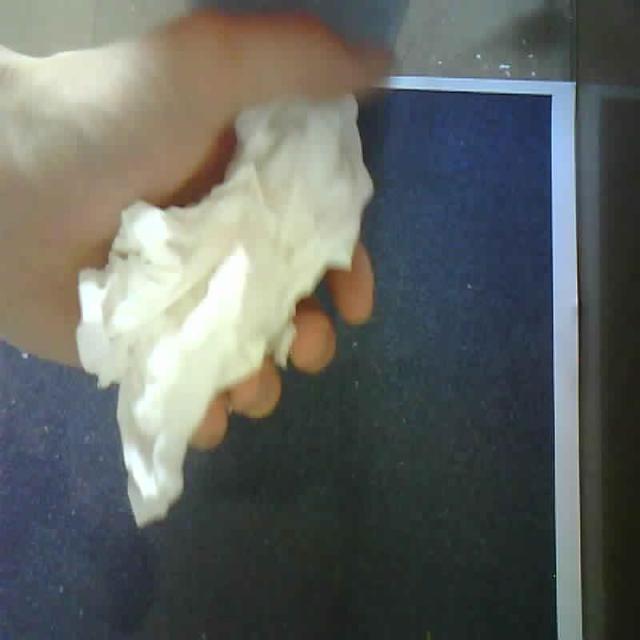
Label: tissues